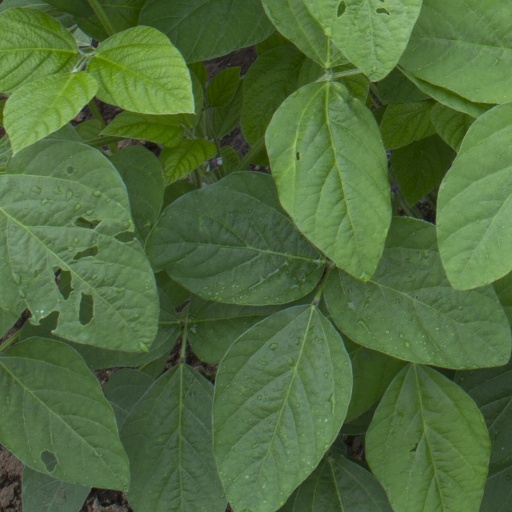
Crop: soybean